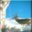
Label: deer